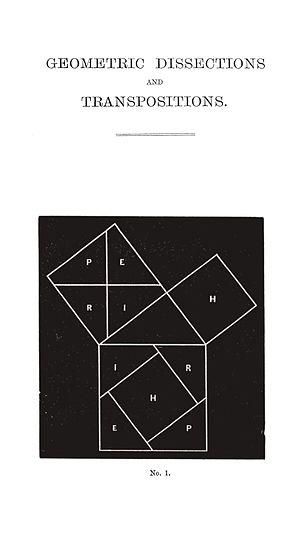
Henry Perigal, Jr. FRAS MRI était un agent de change et mathématicien amateur britannique, connu pour sa démonstration du théorème de Pythagore par dissection et de sa croyance non-orthodoxe que la lune ne tourne pas.